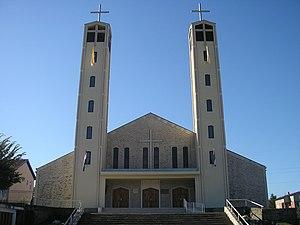
Aladinići est un village de Bosnie-Herzégovine. Il est situé dans la municipalité de Stolac, dans le canton d'Herzégovine-Neretva et dans la Fédération de Bosnie-et-Herzégovine. Selon les premiers résultats du recensement bosnien de 2013, il compte 1 255 habitants.